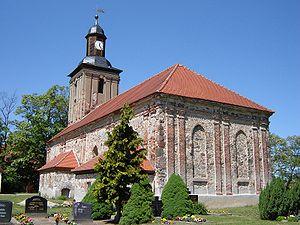
Krüssau est un village d'Allemagne faisant partie de l'arrondissement du Pays-de-Jerichow en Saxe-Anhalt. Il a rejoint la municipalité de la ville de Möckern, le 1ᵉʳ janvier 2010. Sa population était de 210 habitants au 31 décembre 2006.